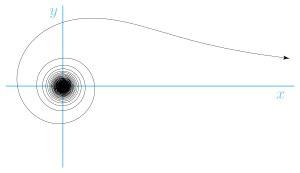
En géométrie, un lituus est une courbe plane d'équation polaire: